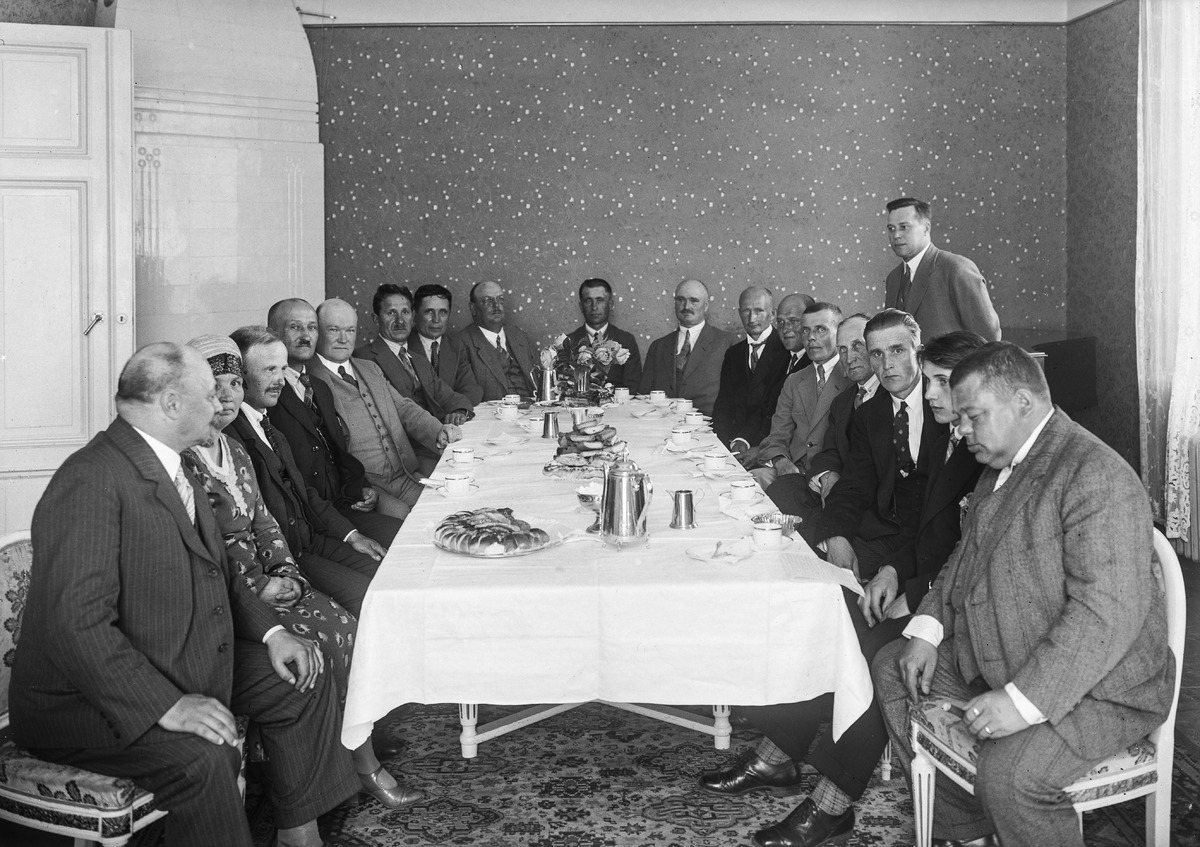
Helsingin Sanomain asiamiesten kokous Oulussa
Meeting of the representatives of Helsingin Sanomat at Oulu
sisällön kuvaus: Helsingin Sanomain asiamiesten kokous Oulussa 22.8.1932. content description: Meeting of the representatives of Helsingin Sanomat at Oulu on August 22, 1932.
Vuosi: 1932
Paikka: Suomi, Oulu, Suomi, Pohjois-Pohjanmaa, Oulu
Aiheet: sisäkuva; ryhmäkuva; kokoukset; meetings